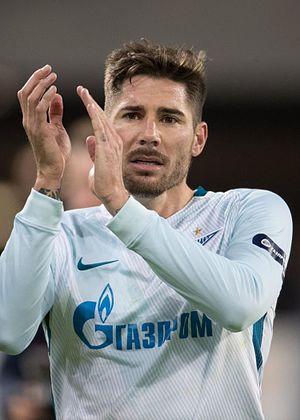
Francisco Javier García Fernández, dit Javi García, est un footballeur international espagnol jouant au Real Betis, au poste de milieu défensif et qui peut aussi occuper le poste de défenseur central. Il est le cousin de l'ancien joueur de l'Atlético Madrid, Luis García. Ce joueur est un pur produit du centre formation du Real Madrid.